Oregon Connections Academy

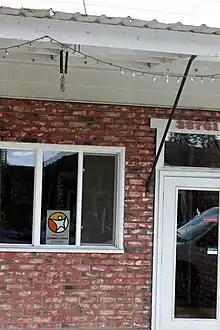
Logo and door at entrance to Oregon Connections Academy

The academic record of Connections Academy in other states was called "spotty" by The Oregonian in 2005, comparing the 1:50 teacher:student ratio to the 1:20 ratio of the Clackamas Web Academy.